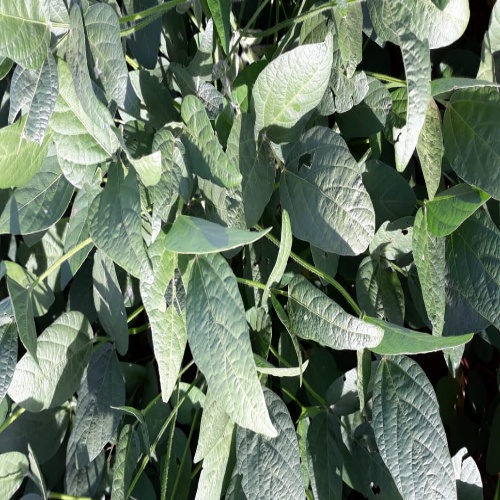
Label: Caterpillar